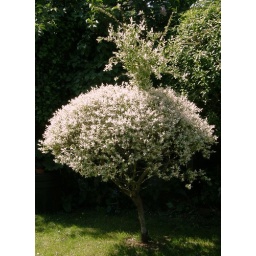
Pink Flamingo tree,looks white now but in a few weeks time it will turn pink at the tips.